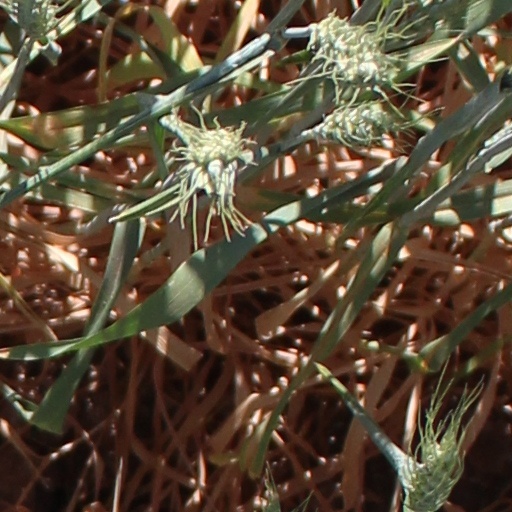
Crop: wheat